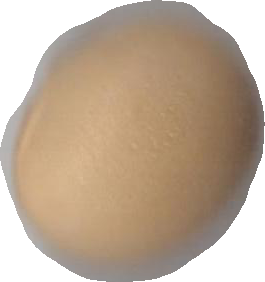
Variety: Dega